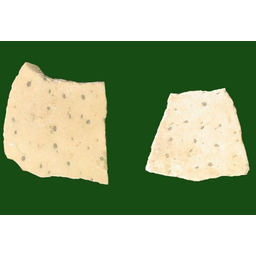
Label: trash